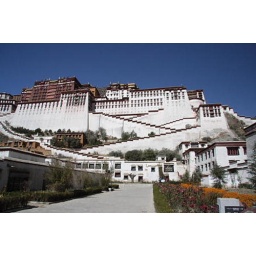
The Potala Palace (the traditional home of the Dali Llama) towers over Lhasa